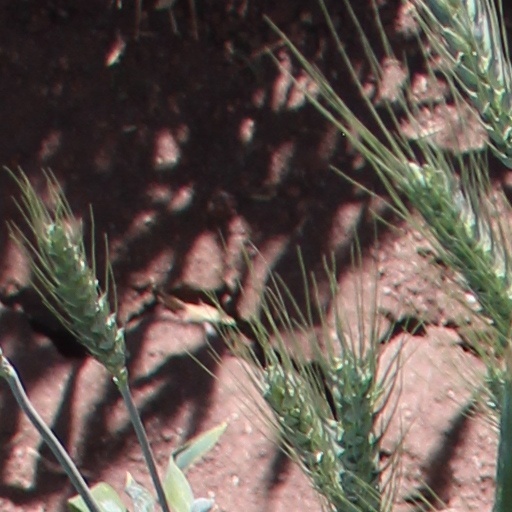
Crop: wheat